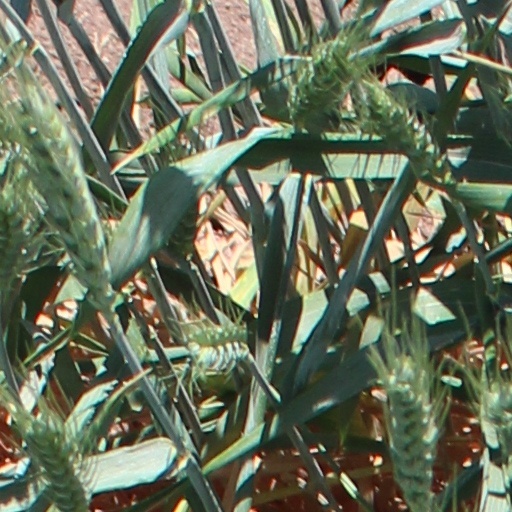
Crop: wheat